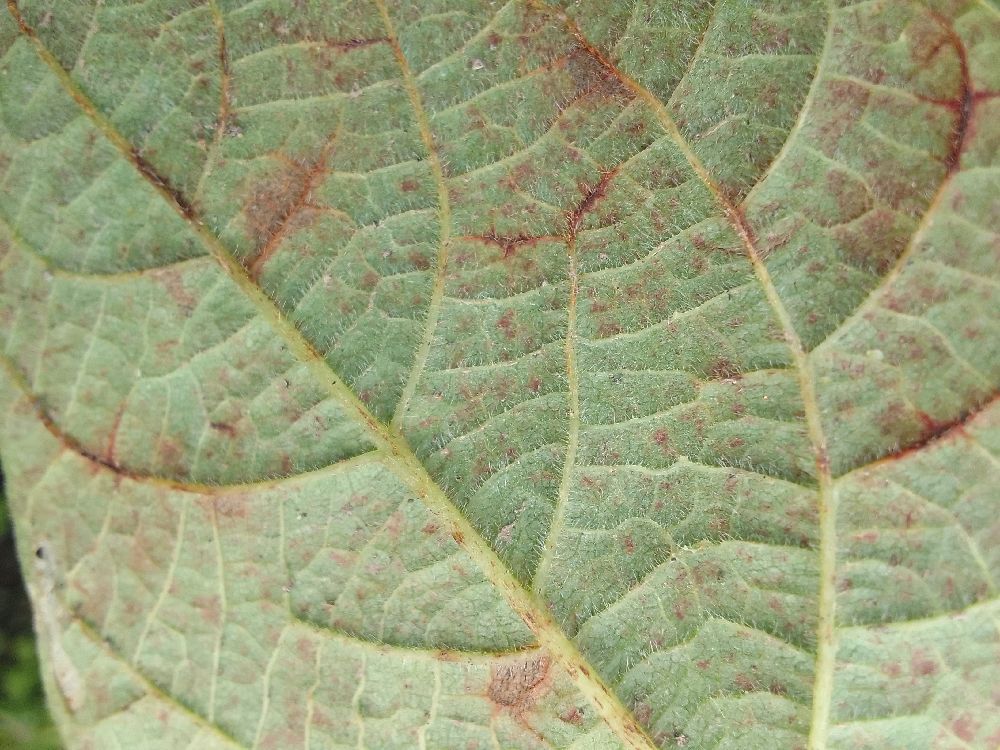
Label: anthracnose